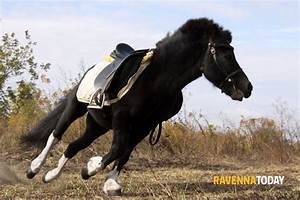
Label: cavallo